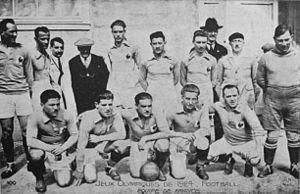
Ernest Gravier est un footballeur français né le 26 août 1892 à Montbeugny dans l’Allier et mort le 14 mars 1965 à Saint-Rémy-de-Provence. Il évolue au poste d'attaquant, d'intérieur ou d'arrière.